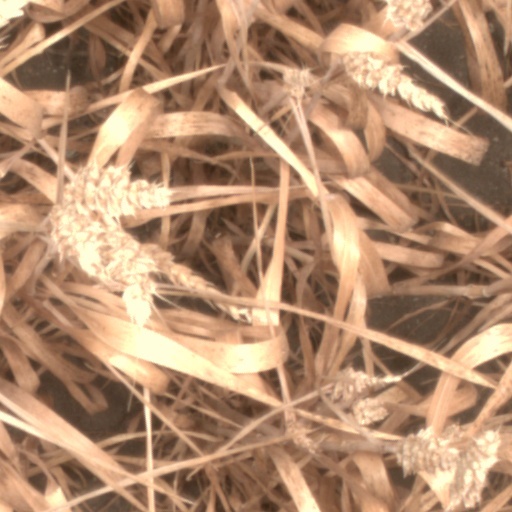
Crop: wheat